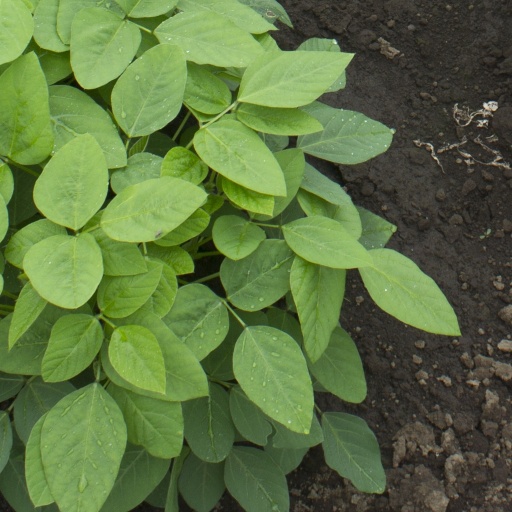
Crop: soybean